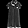
Label: Dress